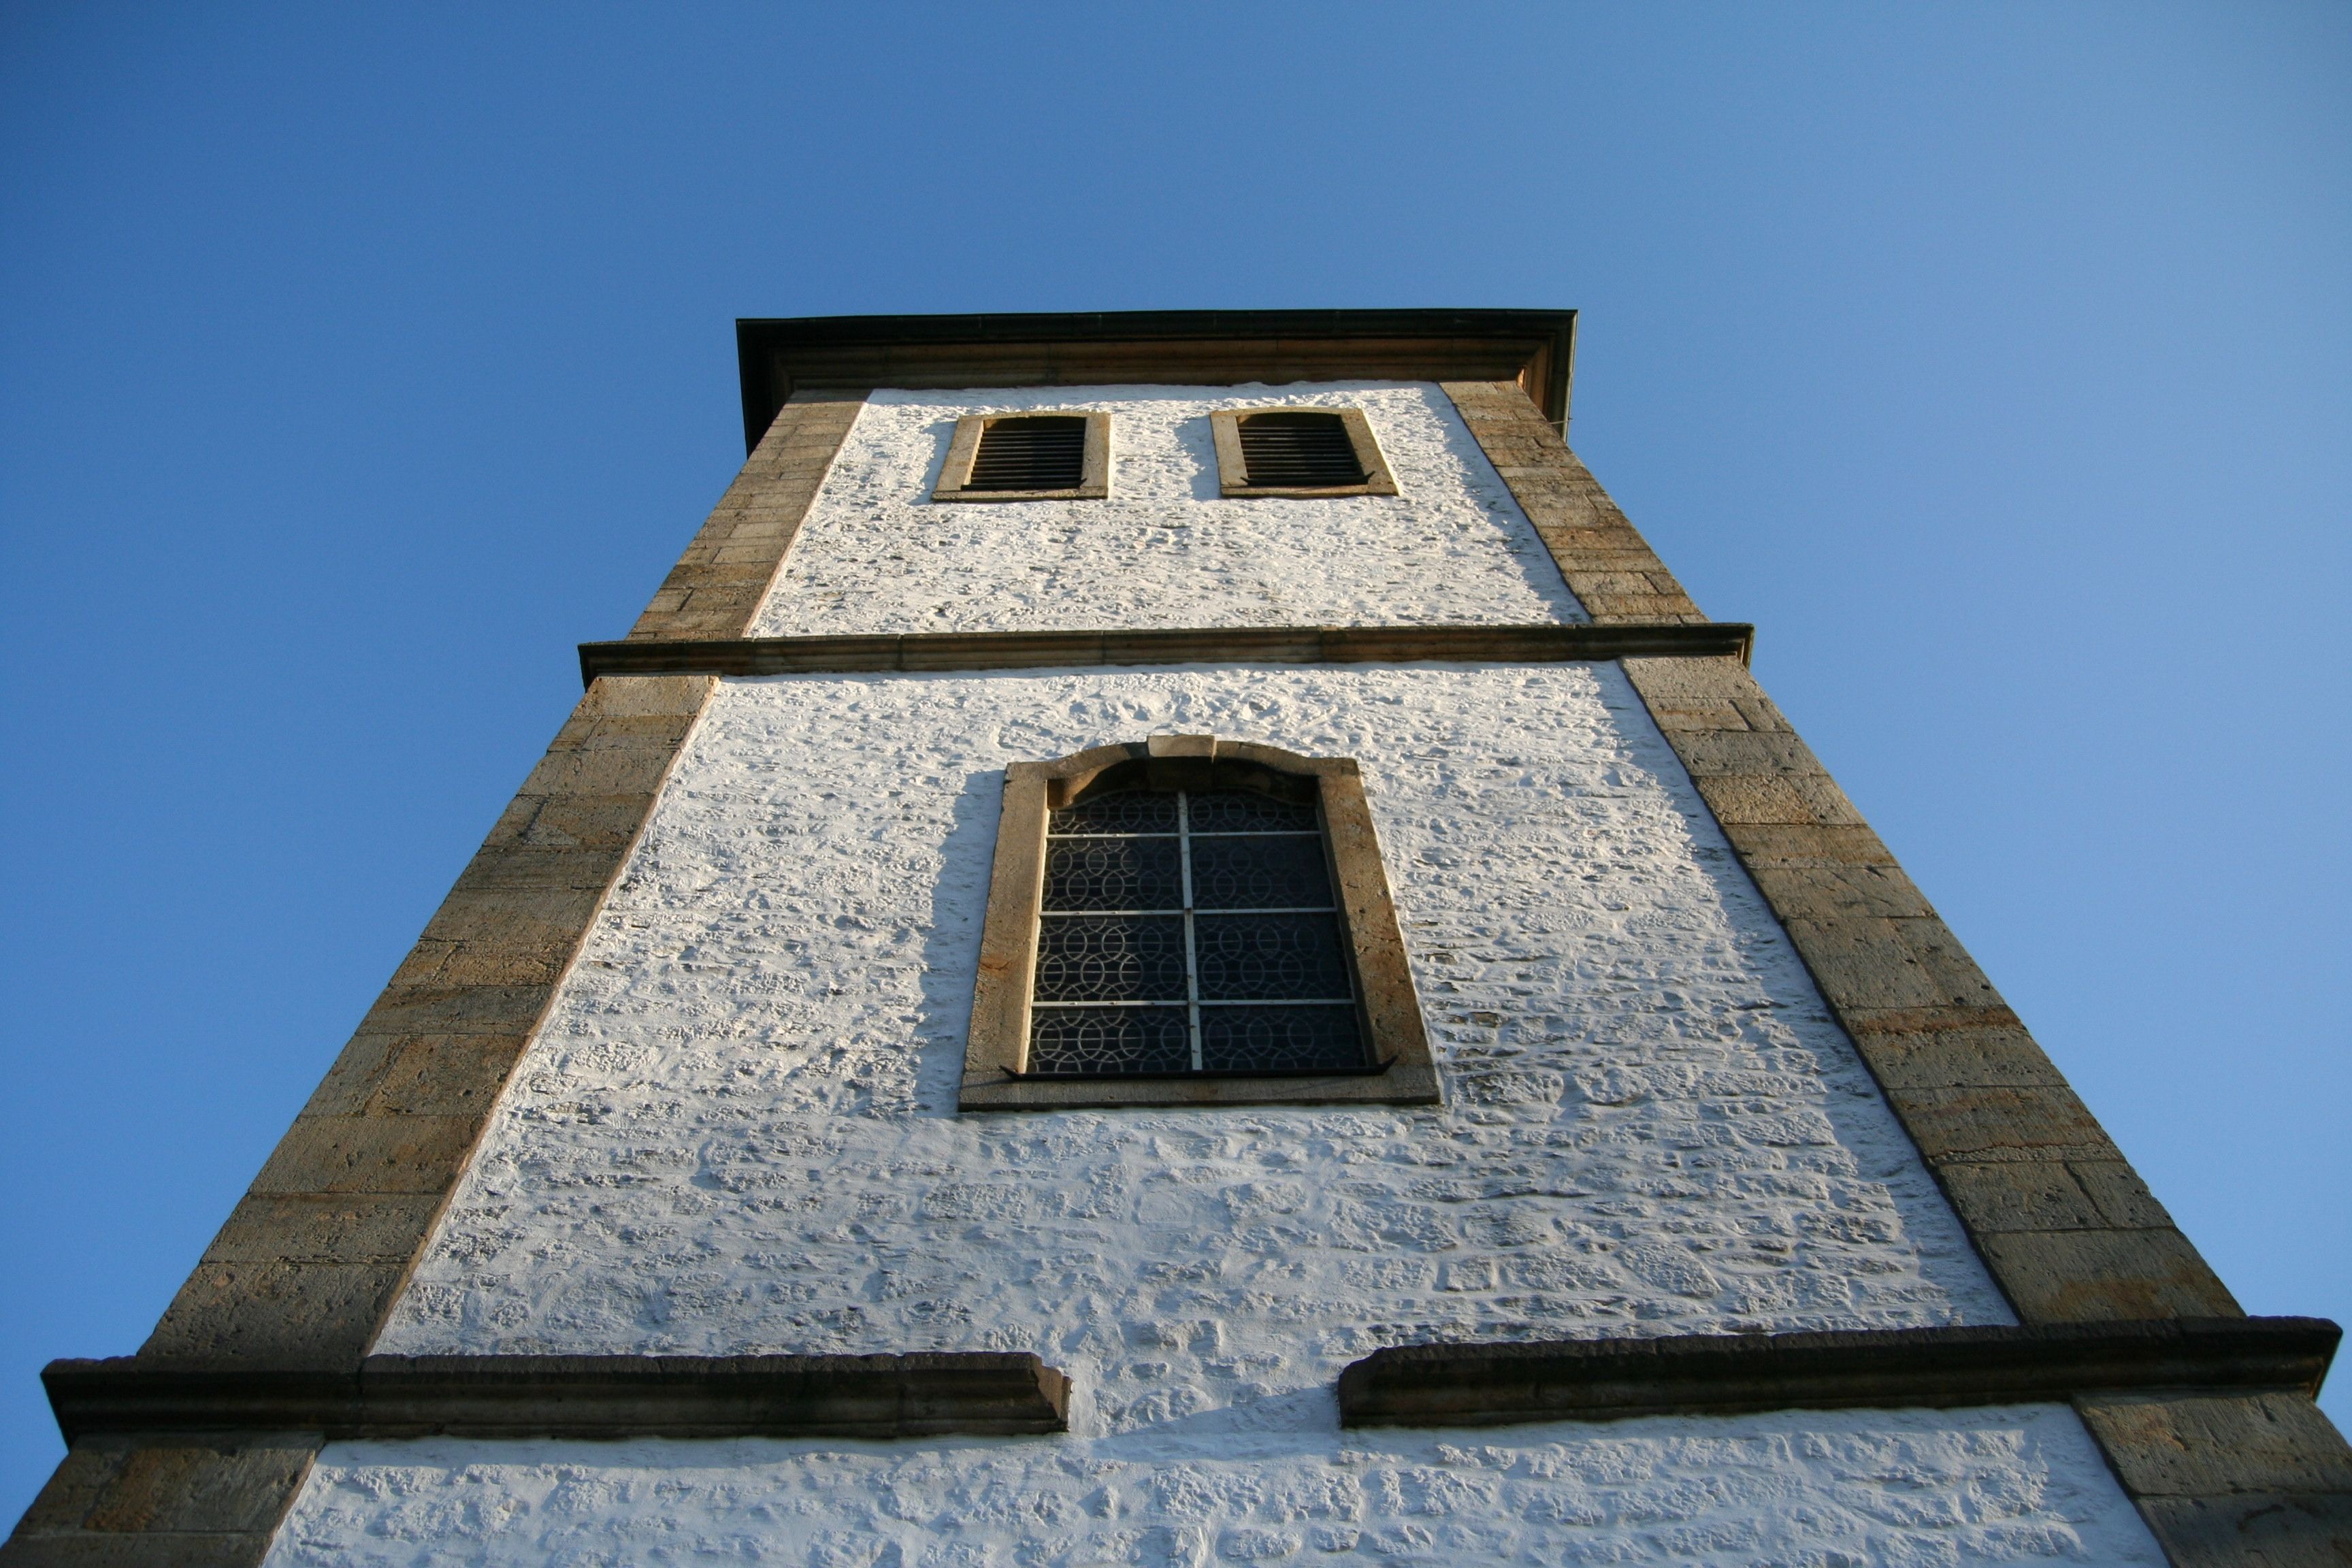
architecture, white, window, monument, tower, landmark, facade, blue, church, chapel, place of worship, memorial, steeple, symmetry, daylighting, view from the bottom